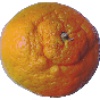
Label: Mandarine 1